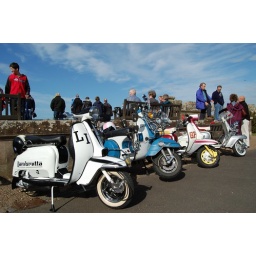
Lambrettas under a blue sky